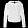
Label: Pullover